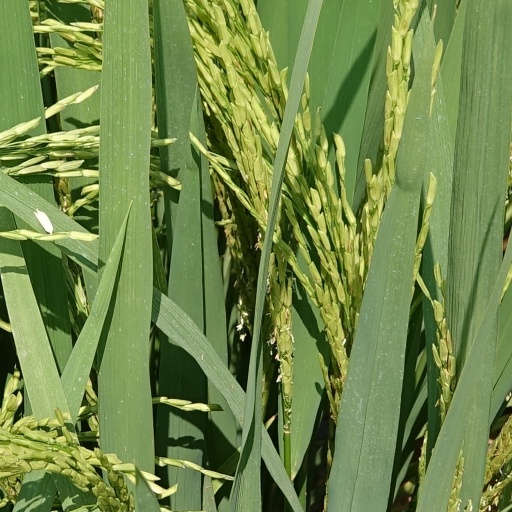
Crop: rice